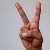
The image shows a hand gesture representing the letter 'V' in Indian Sign Language.